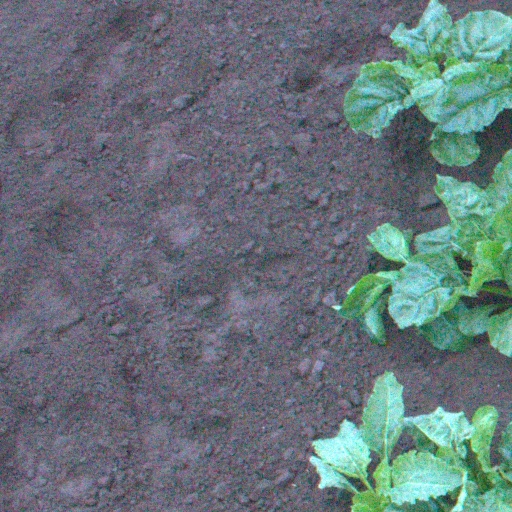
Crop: sugar beet